Zutphen

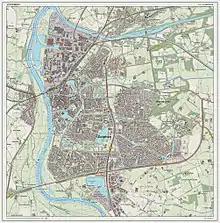
Map of the city of Zutphen, 2014

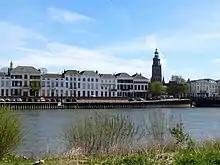
The IJssel river in Zutphen

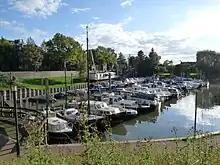
Port of Zutphen

The old center survived the Second World War almost in its entirety despite the bombing of Zutphen. However, some parts of the city were lost, especially the area around the railway station, in the northern part of the city centre, known as the (English: New City). The city center includes many monumental buildings dating back to the 14th and 15th centuries, and some even date back to the 13th century, such as a retirement home area. There are also remains of the old town walls in several places.